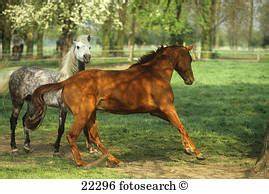
Label: cavallo